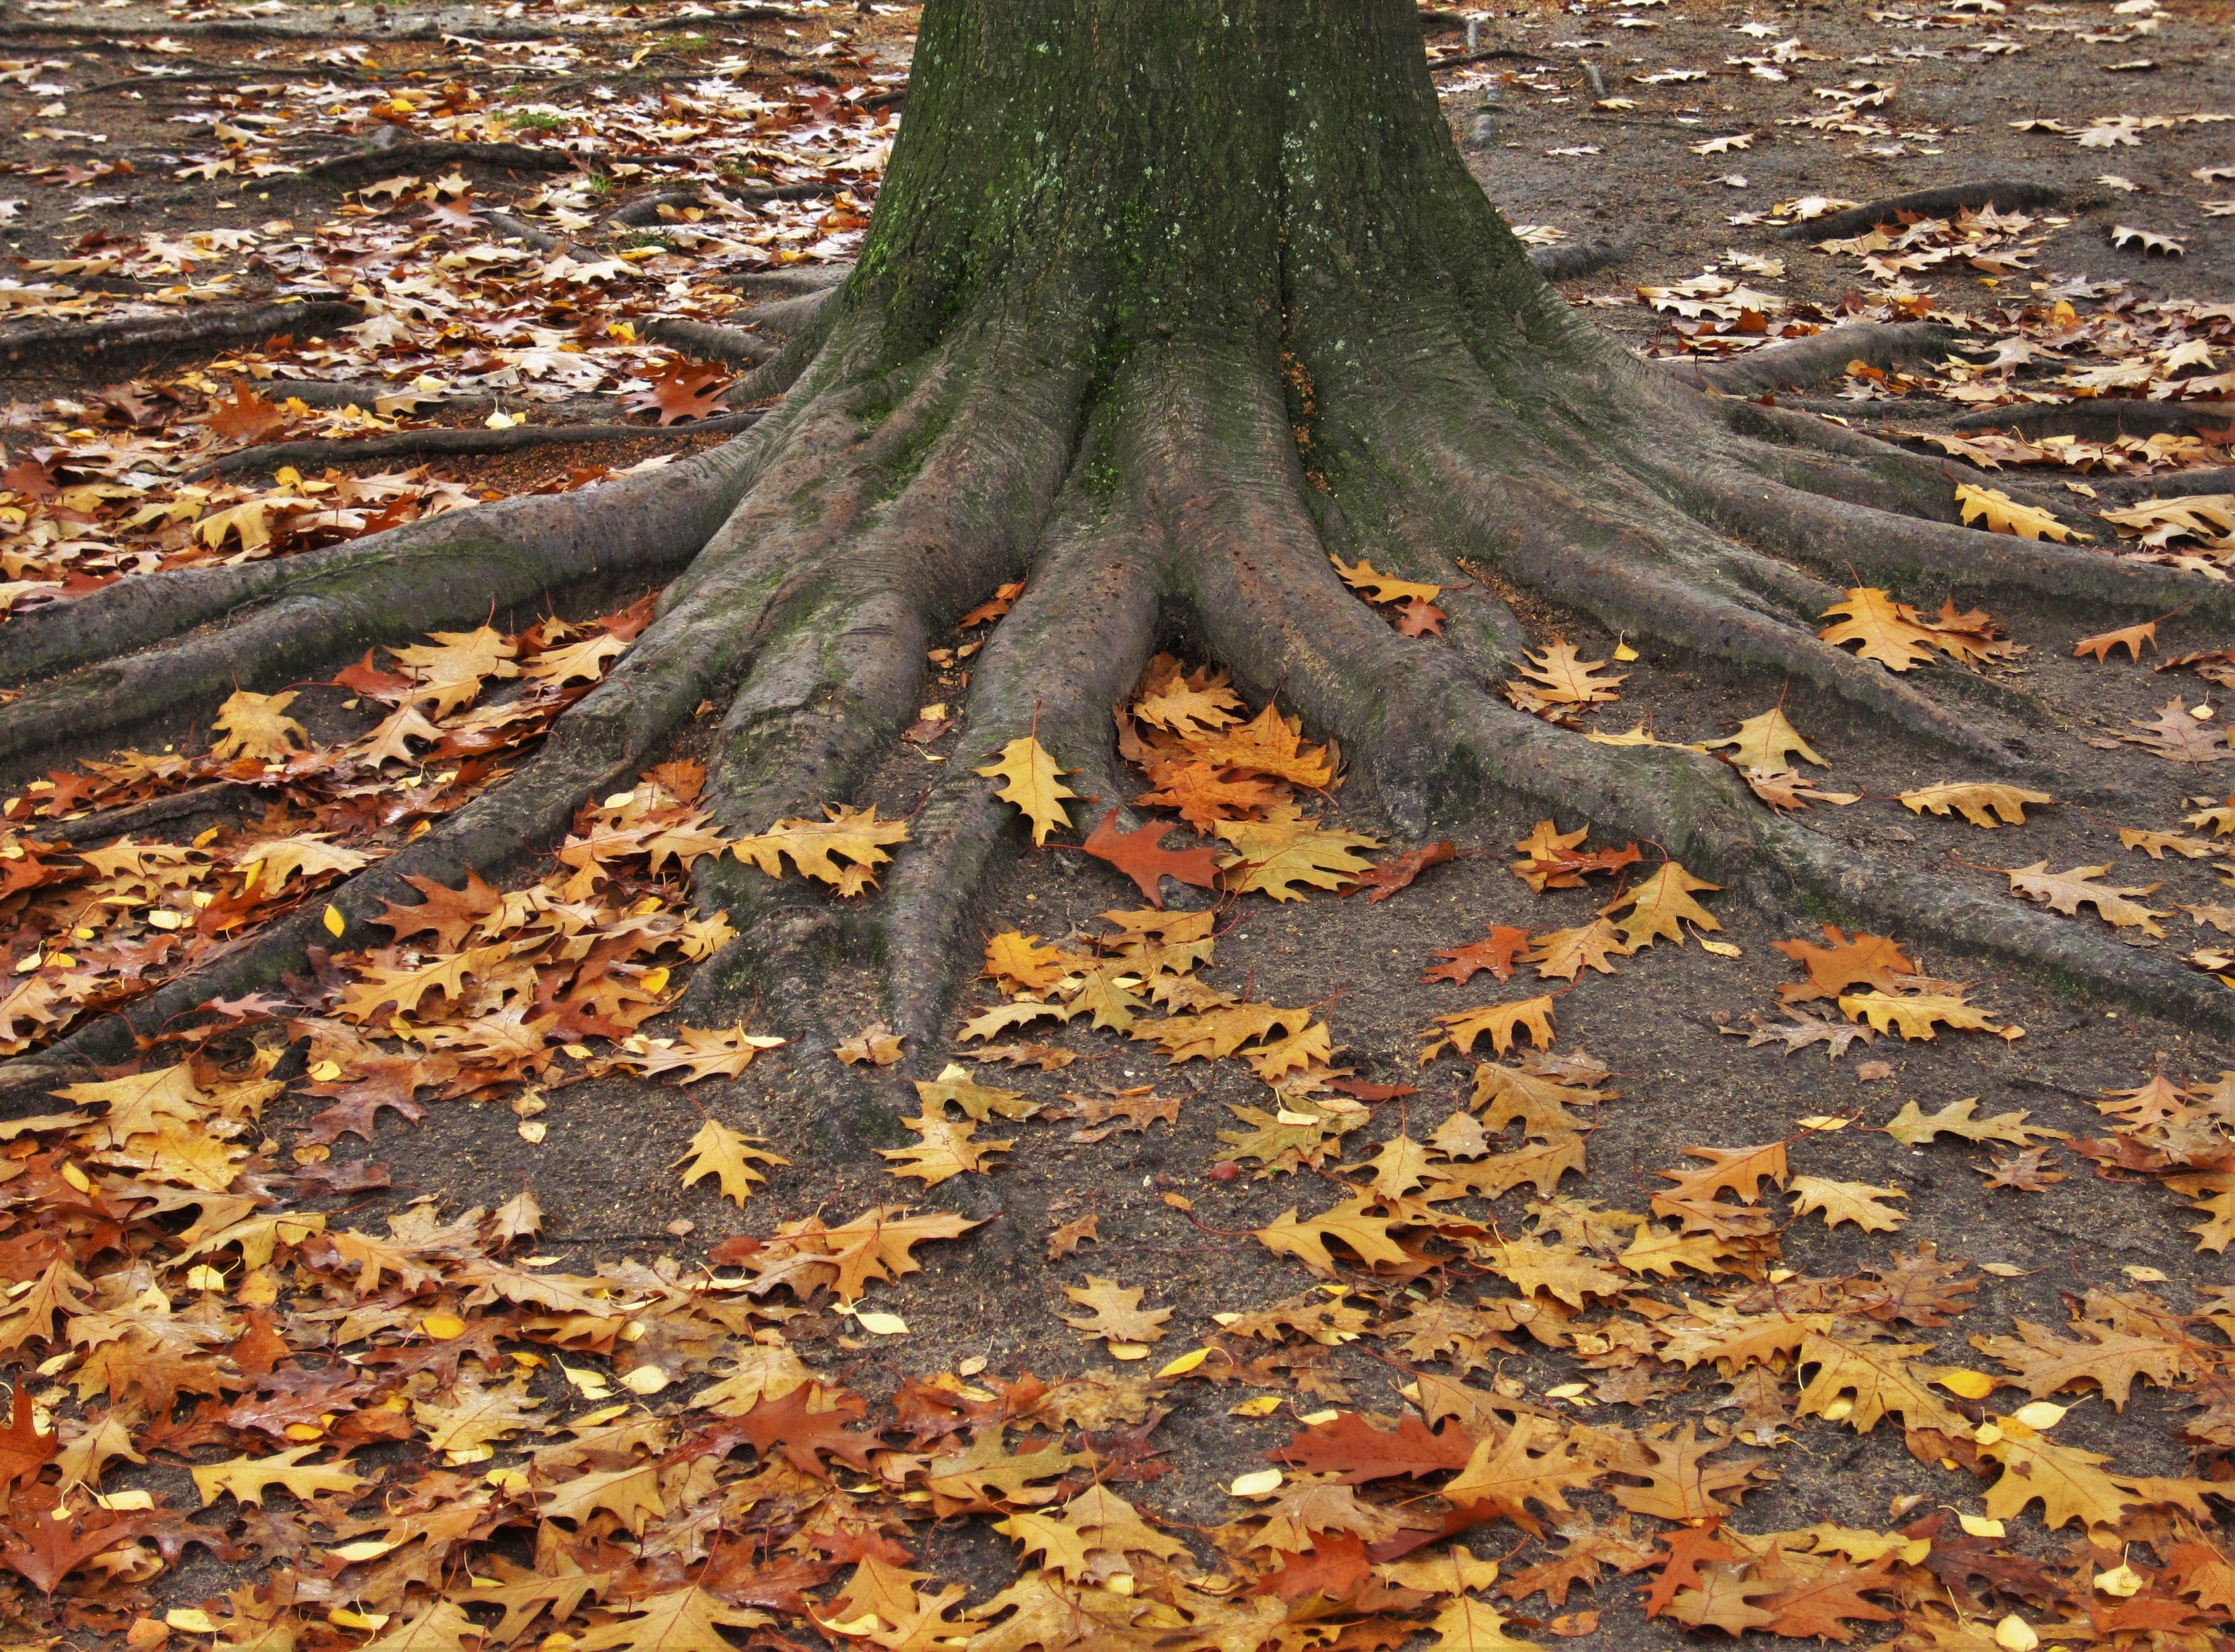
tree, nature, forest, branch, plant, leaf, trunk, log, autumn, brown, soil, botany, flora, season, botanical, maple leaf, root, deciduous tree, tribe, leaves, deciduous, oak, woodland, oak leaves, american oak, tree trunk and leaves, time of year, spitz oak, red oak, fall color, tree roots, brown leaves, fallen leaves, fall foliage, leaves in the autumn, flowering plant, woody plant, land plant